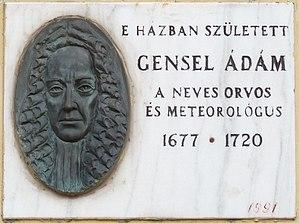
Plaque commémorative à M. János Ádám Gensel (1677–1720) polymathe, médecin-chef et météorologiste hongrois. Elle est apposée sur le mur de son ancien maison natale. La plaque a été dévoilée le 19 octobre 1990. L’auteur du relief en bronze est M László György Kiss (1991). (2 place Fő, Sopron) Magyar: Gensel János Ádám (1677–1720) magyar polihisztor, főorvos és meteorológus emléktáblája egykori szülőháza falán. A bronz dombormű Kiss László György alkotása (1991). (Sopron, Fő tér 2.)